Irinej, Serbian Patriarch

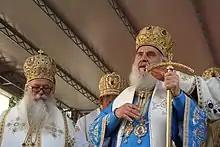
Irinej on the 700th anniversary of the establishment of the Tronoša Monastery (2017)

In 2010, Irinej indicated he would not oppose the first-ever visit by the pope of the Catholic Church to Serbia in 2013 as part of celebrations of the 1,700th anniversary of the Edict of Milan, the law under which Roman emperor Constantine I, who was born in Niš, ended the persecution of Christians. Irinej said that "there is the wish of the Pope" for a meeting in Niš and that it would be a chance "not just for a meeting, but for a dialogue". The visit of the Pope did not take place, as Irinej's Orthodox Church insisted on a papal apology for crimes committed against Serbian Orthodox during World War II. ”An apology would be a gesture that instills hope that something like that will never happen again," said Irinej.